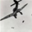
Label: airplane